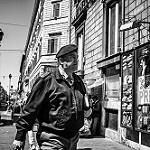
Label: B & W